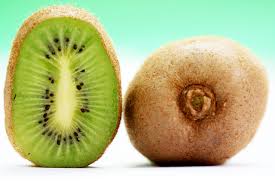
Label: Kiwi